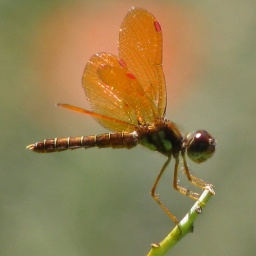
male Eastern Amberwing - in the butterfly garden ... Winner, Beautiful World Challenge Group 10, insects 7-09